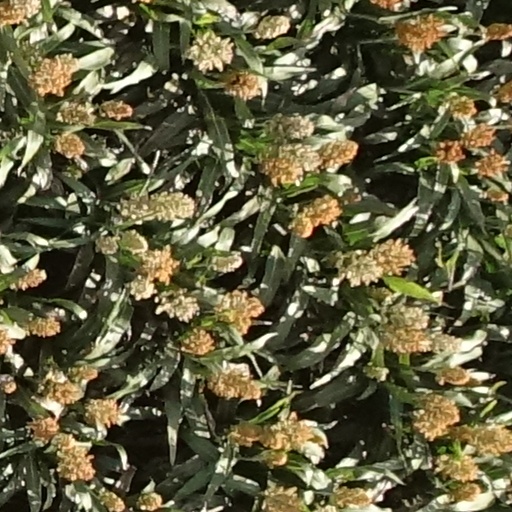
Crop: sorghum